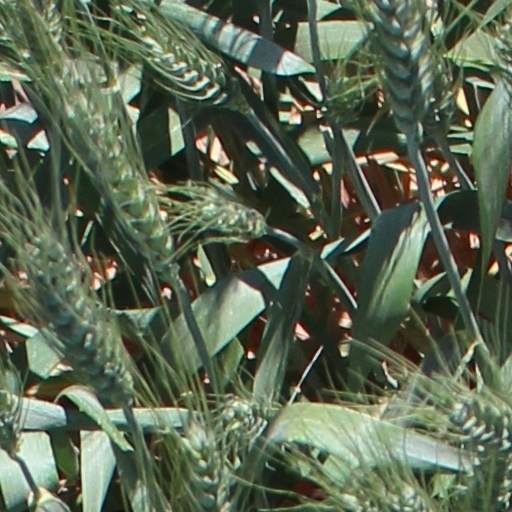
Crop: wheat